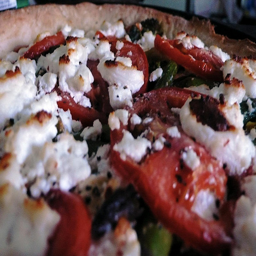
A very close up view of a tasty looking pizza.
a pizza with tomato slices and cheese as the toppings
A close up of a pizza topped with tomatoes and cheese
a fully baked pizza with tommatoes and fetta cheese
A close-up of pizza with tomatoes and cheese.